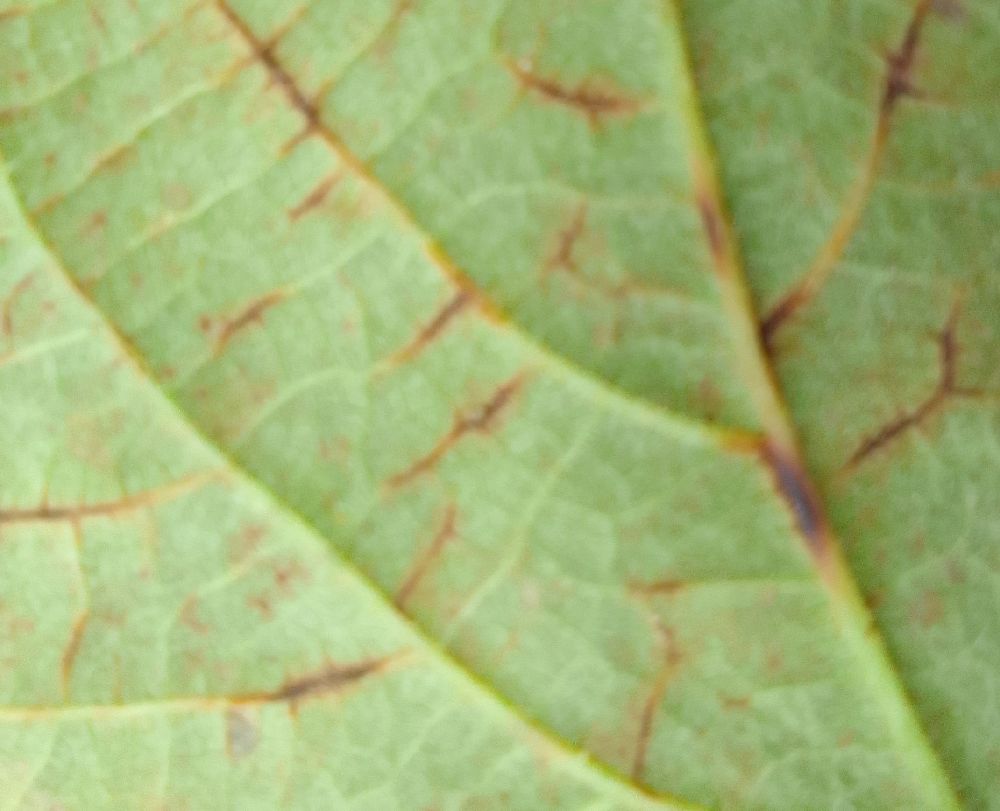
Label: anthracnose